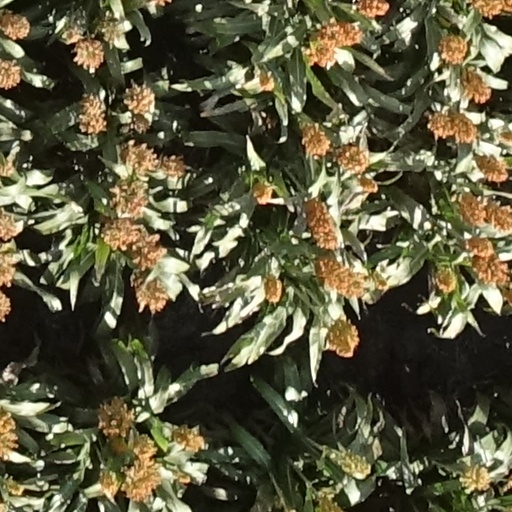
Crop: sorghum